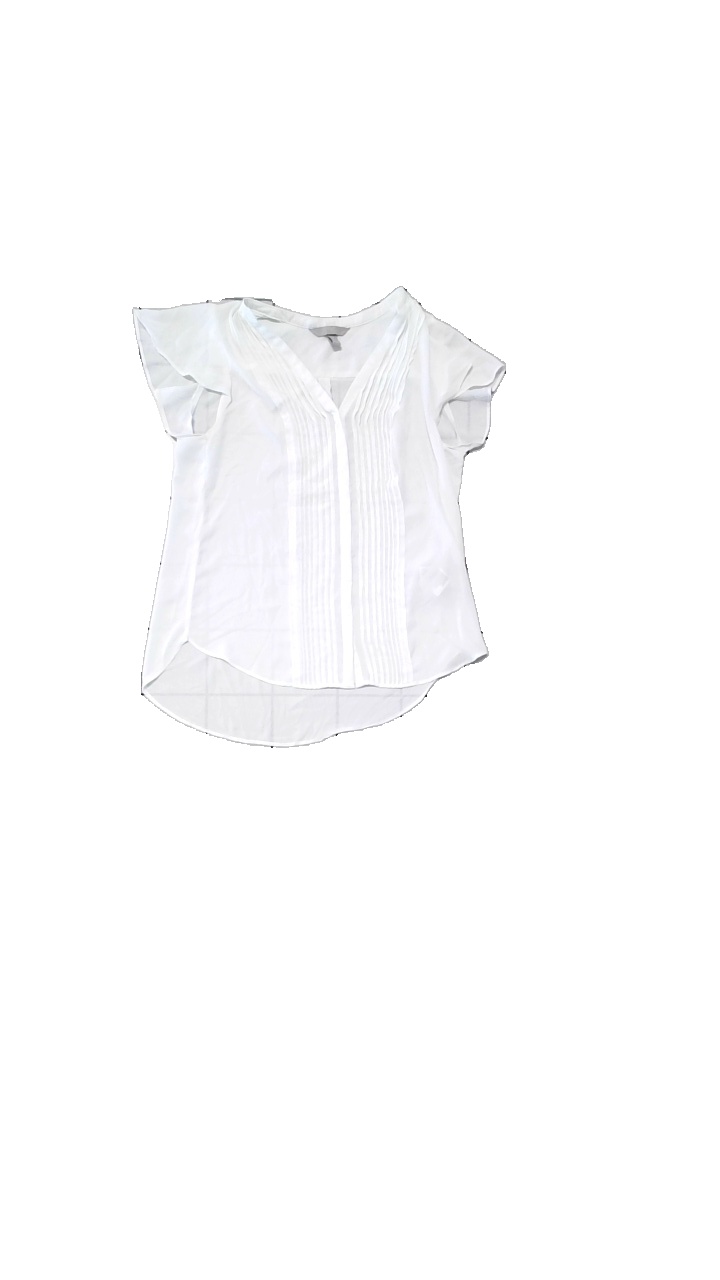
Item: Blouse (Ladies)
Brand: H&m
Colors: White
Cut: Regular
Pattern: Transparent
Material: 100% polyester
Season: All
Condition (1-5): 4
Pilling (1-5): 4
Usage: Reuse
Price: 50-100